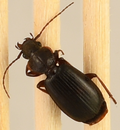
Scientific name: Cymindis cribricollis
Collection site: Yellowstone National Park NEON (YELL), plot YELL_011